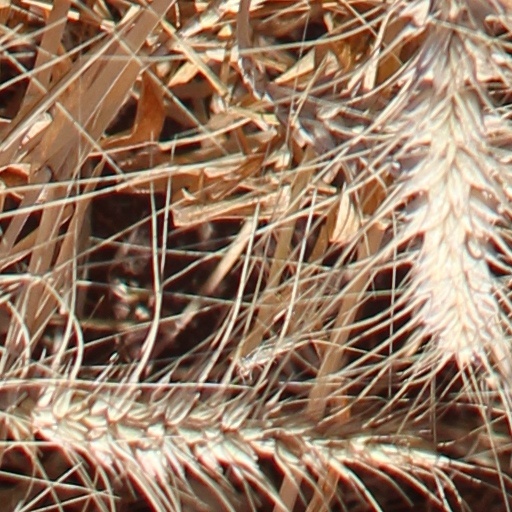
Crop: wheat